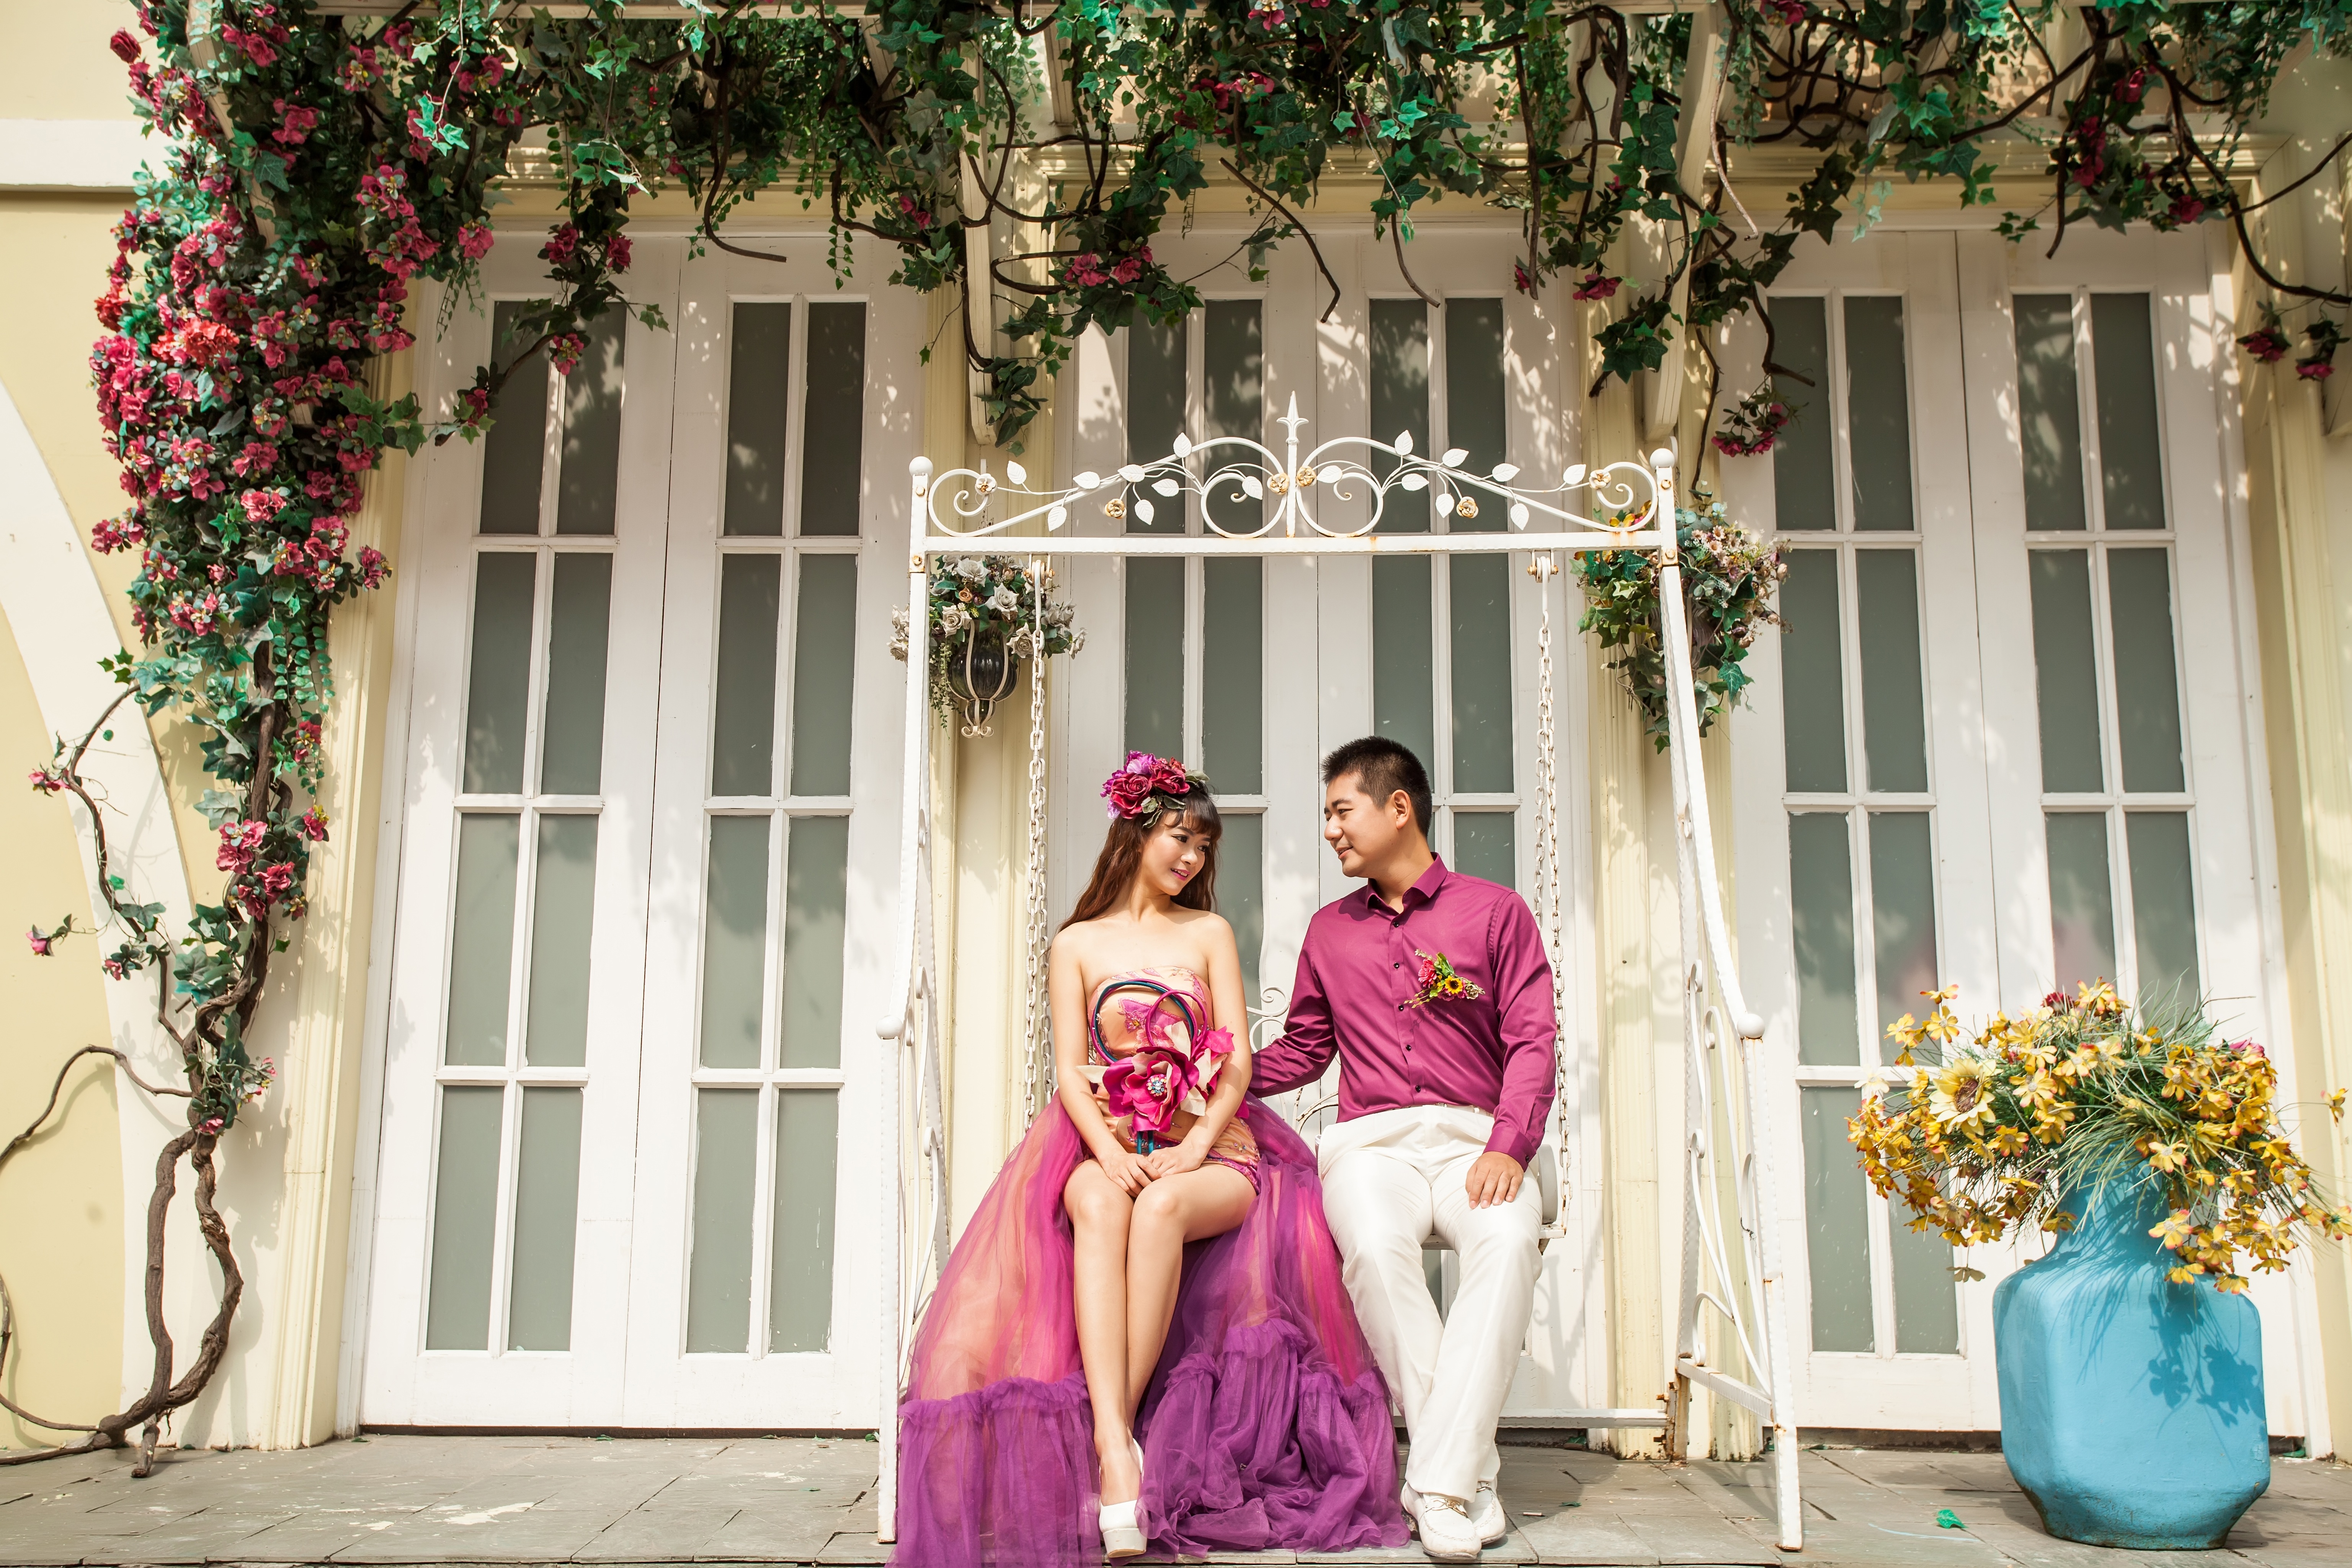
woman, home, love, romantic, asia, wedding, bride, swing, ceremony, dress, on, beauty, handsome, floristry, gown, bridesmaid, quinceanera, wedding reception, pink grace, antique shop